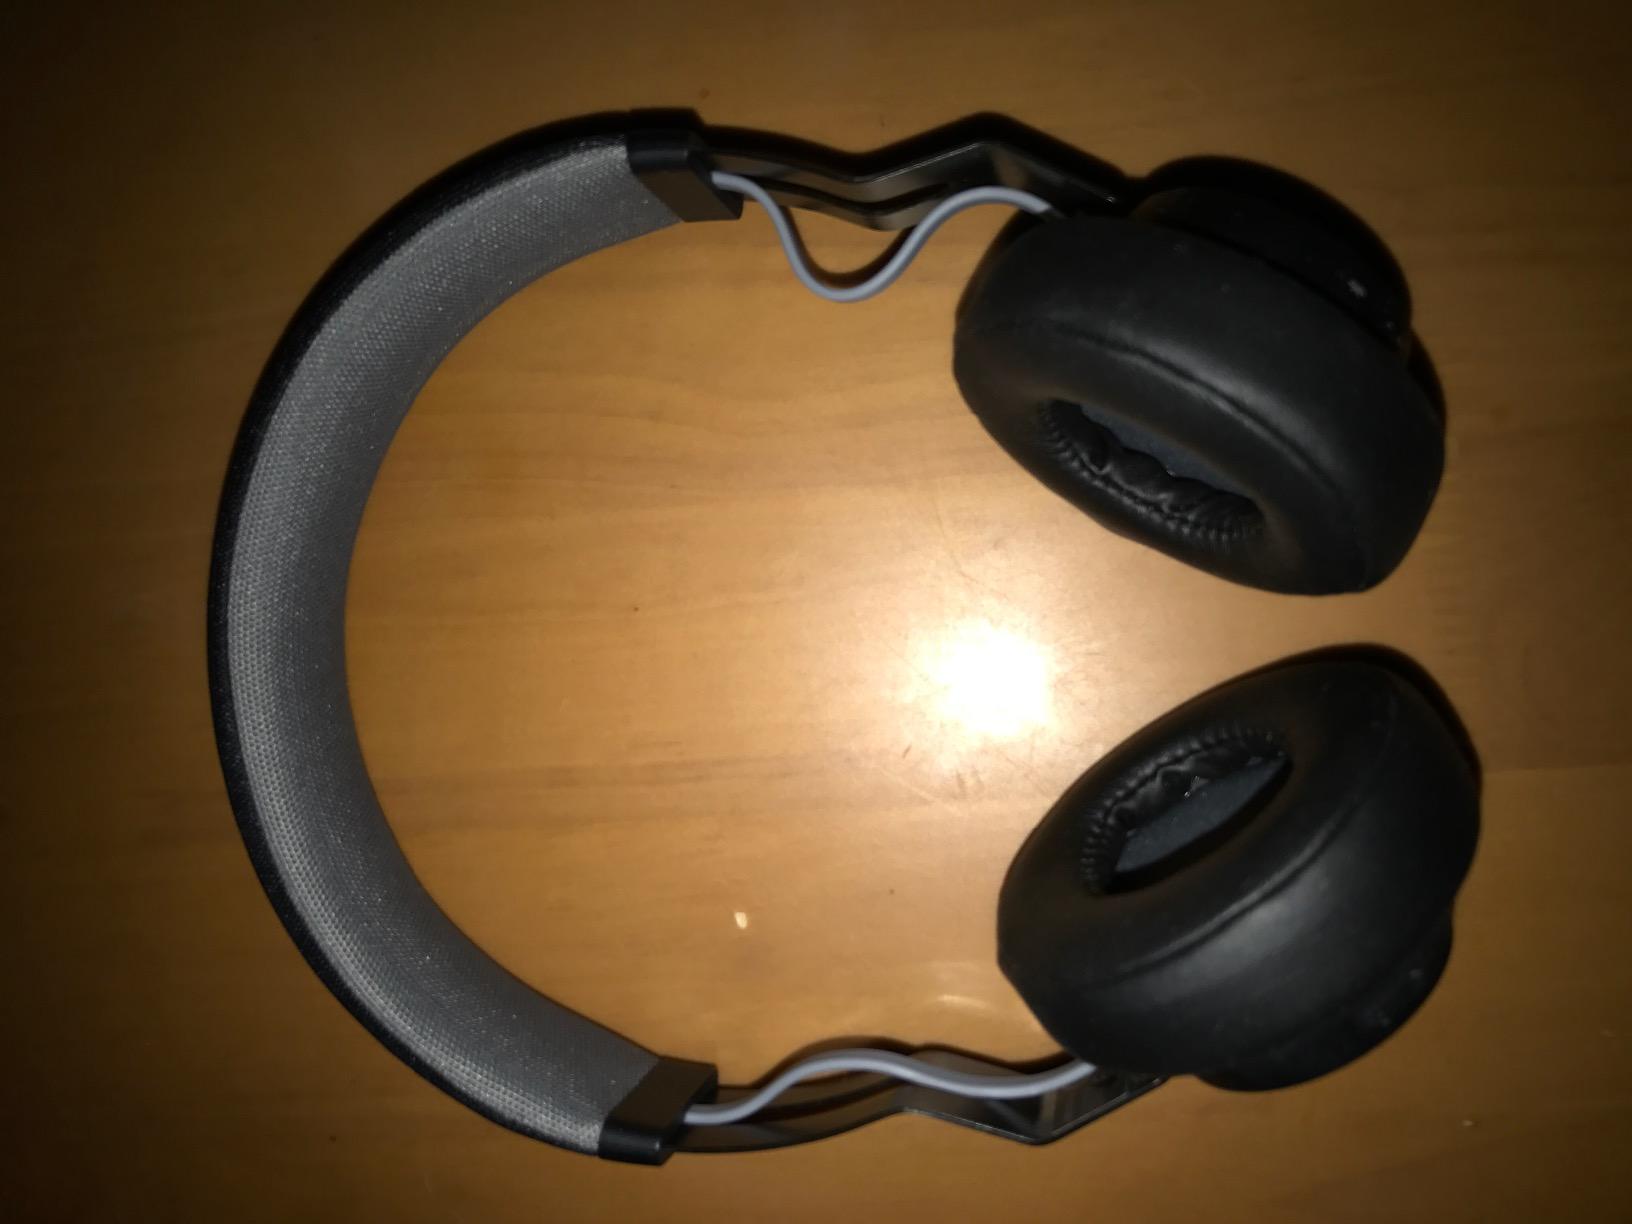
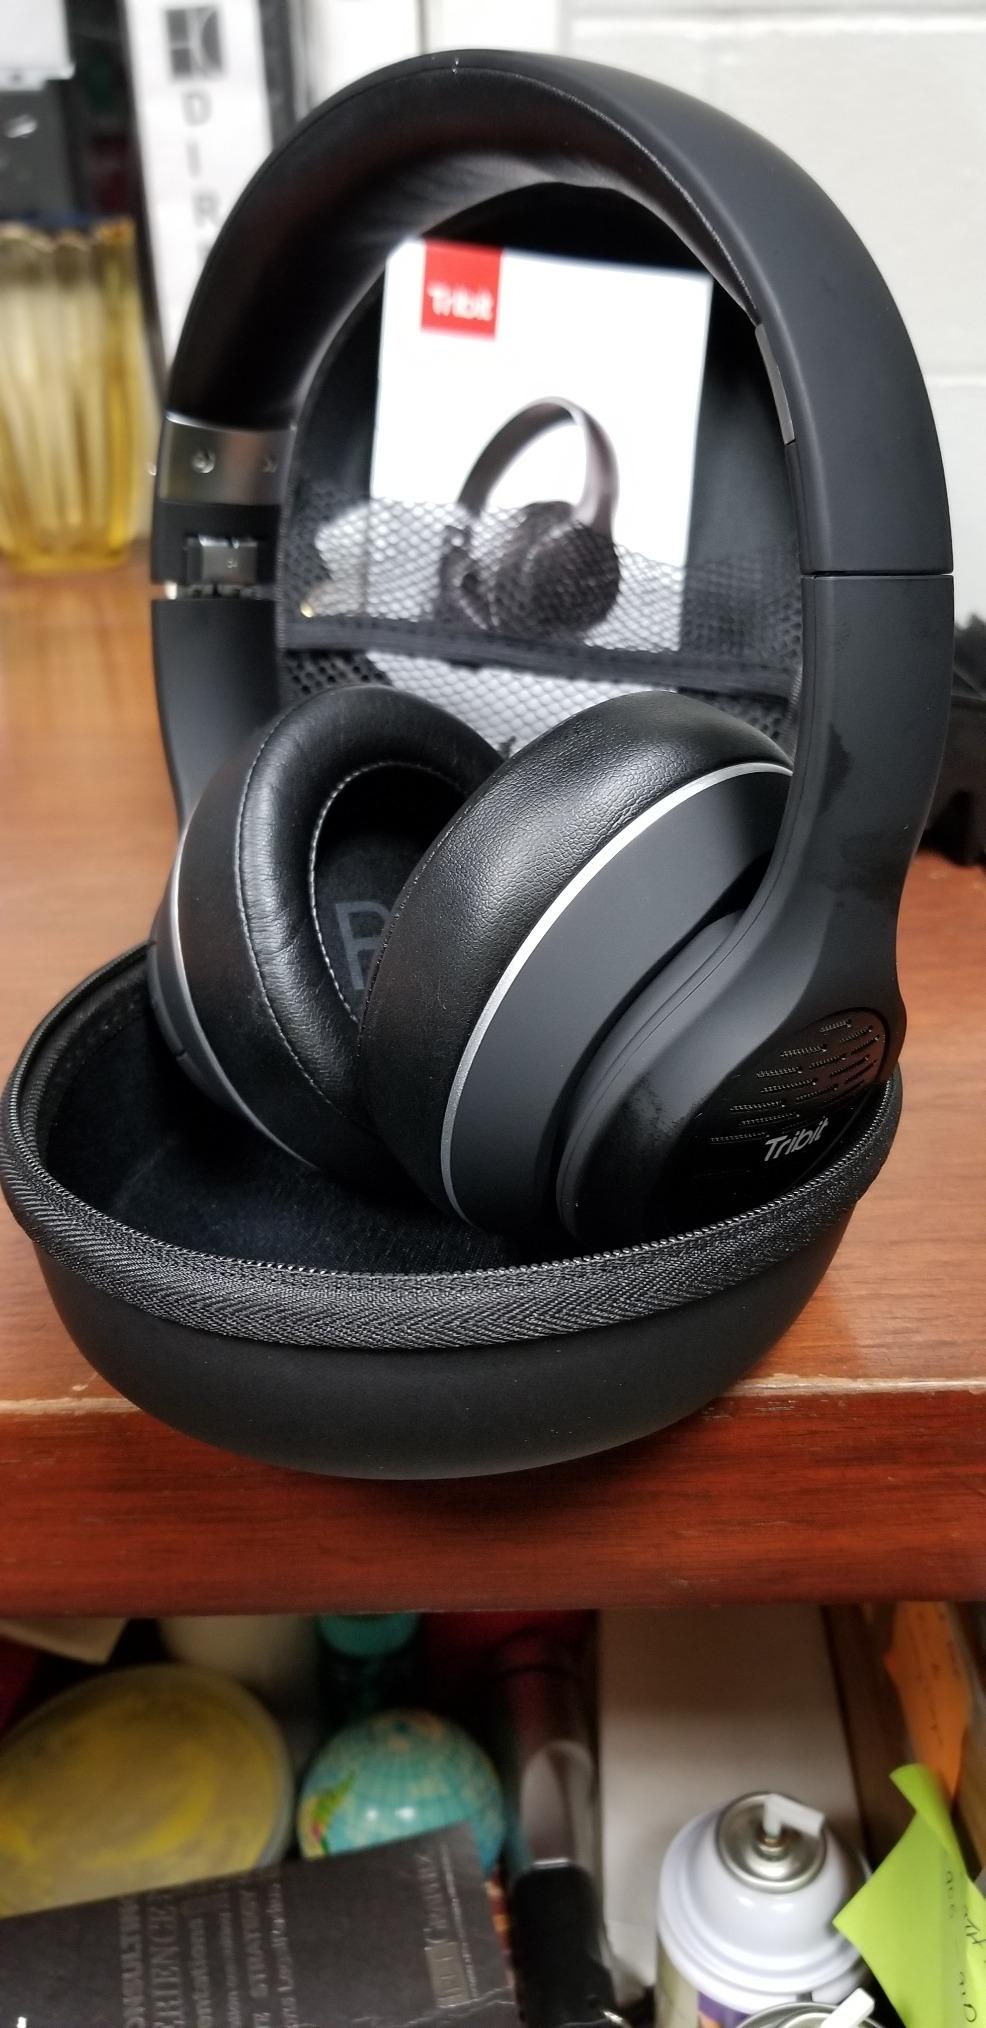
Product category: headphones
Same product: no